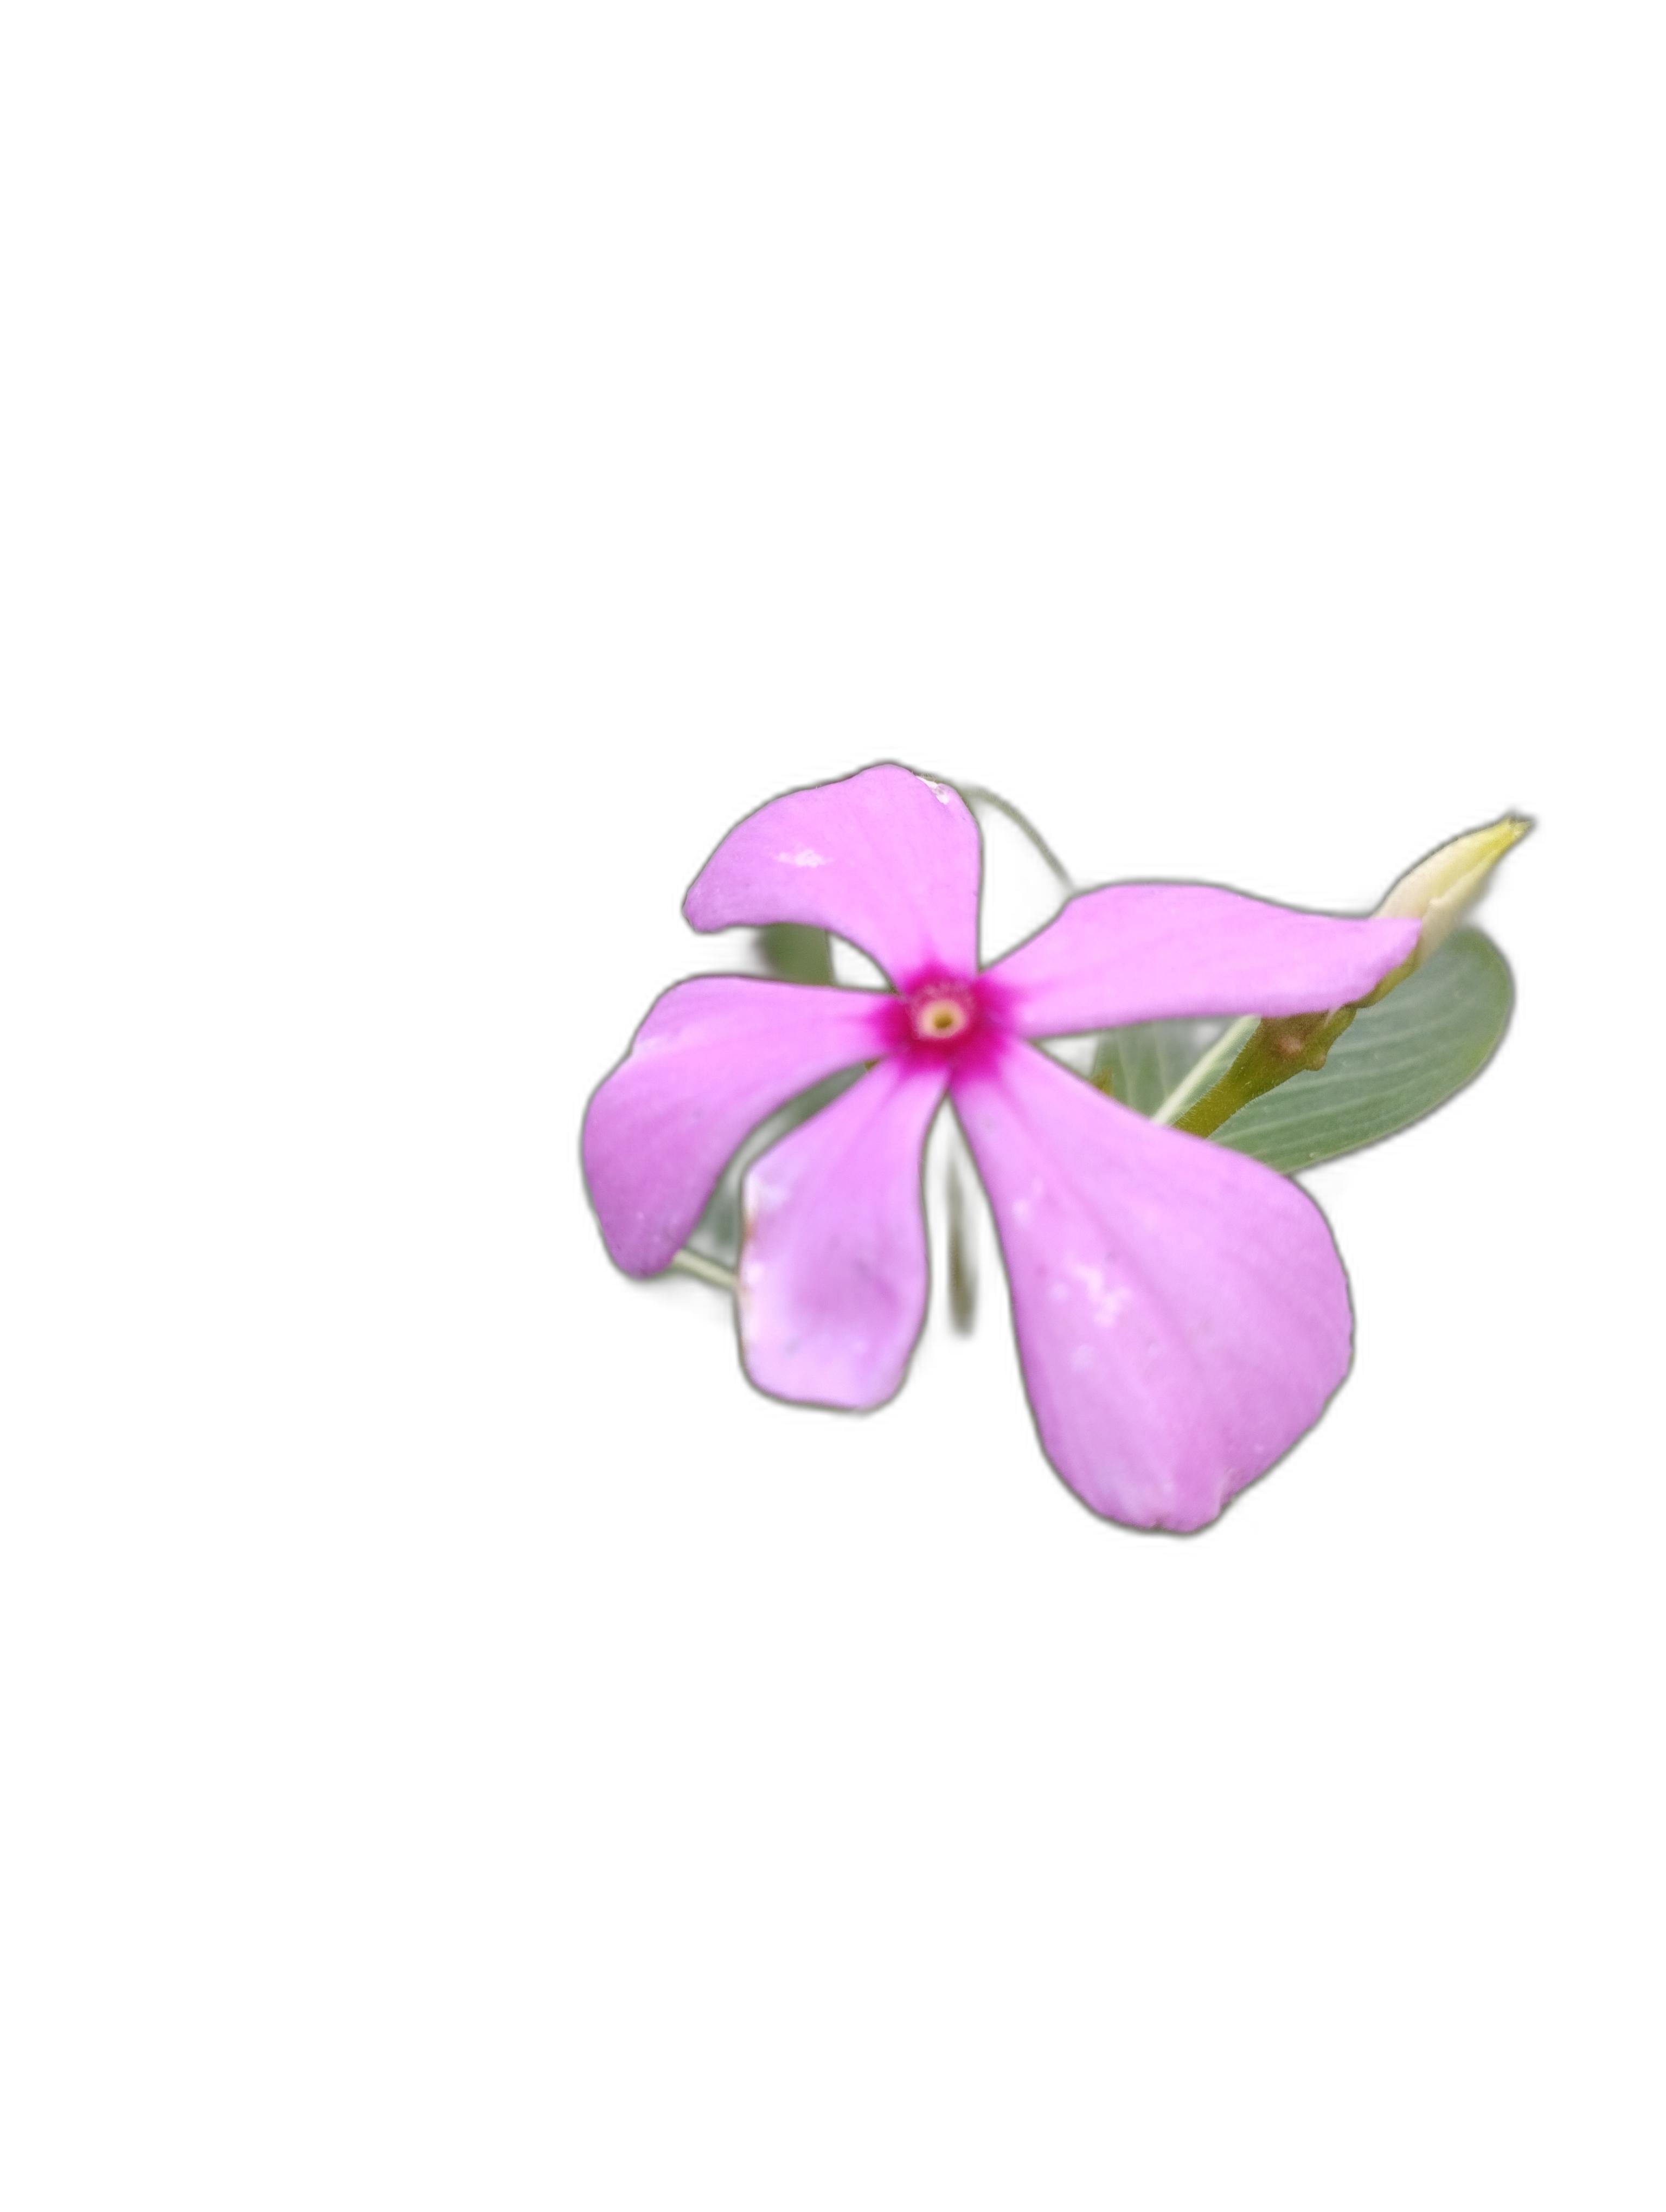
Label: Madagascar periwinkle